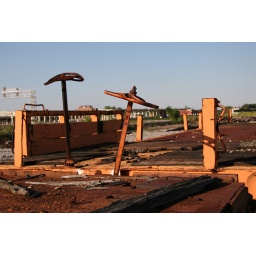
May 24, 2008 - Flatbed railroad car on the tracks near the Greensboro, NC train station.